Thomas S. Bocock

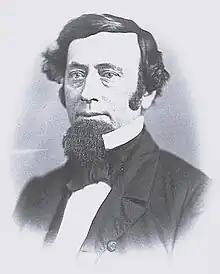
Official portrait,

Thomas Salem Bocock (May 18, 1815 – August 5, 1891) was a Confederate politician and lawyer from Virginia. After serving as an antebellum United States Congressman, he was the speaker of the Confederate States House of Representatives during most of the American Civil War.